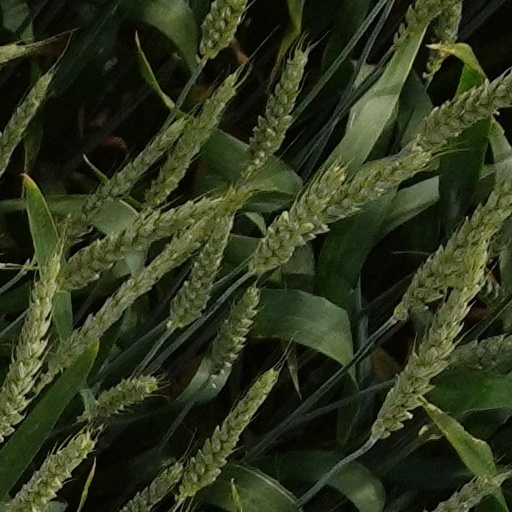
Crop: wheat